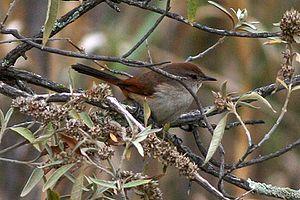
La province de Salta est une province de l'Argentine, située à l'extrême nord-ouest du pays. Elle est limitée au nord par la province de Jujuy et par la Bolivie, à l'est par le Paraguay, Formosa et la province du Chaco, au sud par les provinces de Santiago del Estero, de Tucumán et de Catamarca, enfin à l'ouest par le Chili.
Le Synallaxe de d'Orbigny est une espèce d'oiseaux de la famille des Furnariidae.
La province de Jujuy est une province argentine, située dans le nord-ouest du pays, limitée à l'est et au sud par la province de Salta, à l'ouest par le Chili et au nord par la Bolivie. Sa capitale est San Salvador de Jujuy.